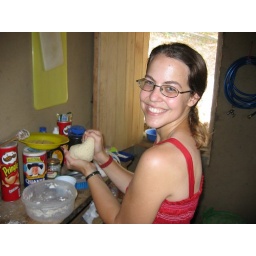
We've been baking pizza lately in our kitchen